Atsuko Ikeda

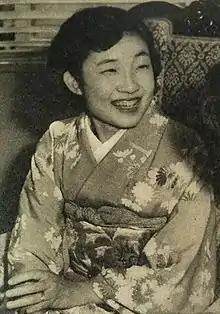
Atsuko Ikeda,

, formerly , is the fourth daughter of Emperor Shōwa and Empress Kōjun. As such, she is the older sister of Emperor Emeritus Akihito and paternal aunt of Emperor Naruhito. She married Takamasa Ikeda, a man from outside the imperial dynasty, on 10 October 1952; as a result, she gave up her imperial title and left the Japanese Imperial Family, as required by law. Later, she served as the most sacred priestess ("saishu") of the Ise Grand Shrine between 1988 and 2017. In April 2024 the former princess adopted Motohiro Nozu CEO of Kabaya.